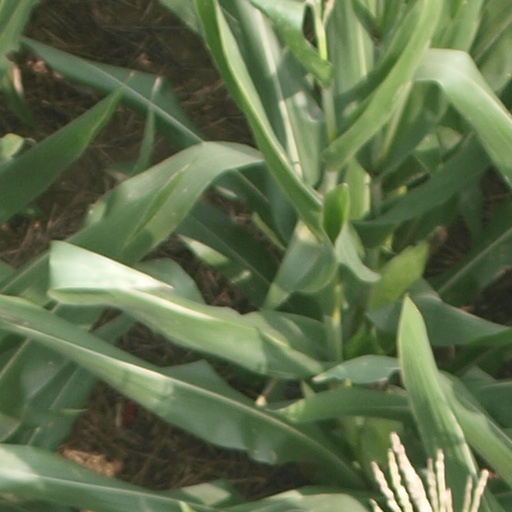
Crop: maize; corn